Frank Kristufek

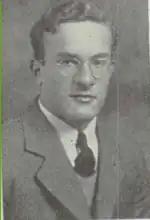
Frank Kristufek, 1940

Frank Charles Kristufek (December 12, 1915 – June 16, 1998) was an American football player.